Johann Steinhauer

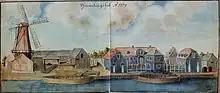
Hermelingshof in 1779.Drawing by Johann Christoph Brotze

Johann Steinhauer became Mast Inspector like his father and accomplished a considerable fortune in a short time. He traded timber and he was known for the quality of his products. He founded a sawmill in Hermelingshof (Hermalina) and the first paper factory in Riga. He owned estates, manors, and land in Riga and the rest of Latvia becoming the wealthiest man in Riga in the 17th century.